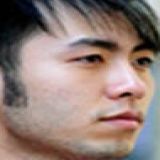
ca sĩ Akira Phan